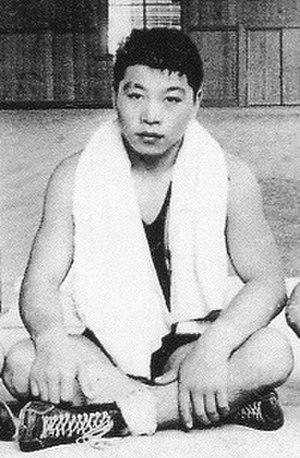
Mitsuo Ikeda, né le 14 mars 1935 à Mashike et mort le 12 septembre 2002 à Tokyo, est un lutteur japonais spécialiste de la lutte libre.